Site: brandenburg
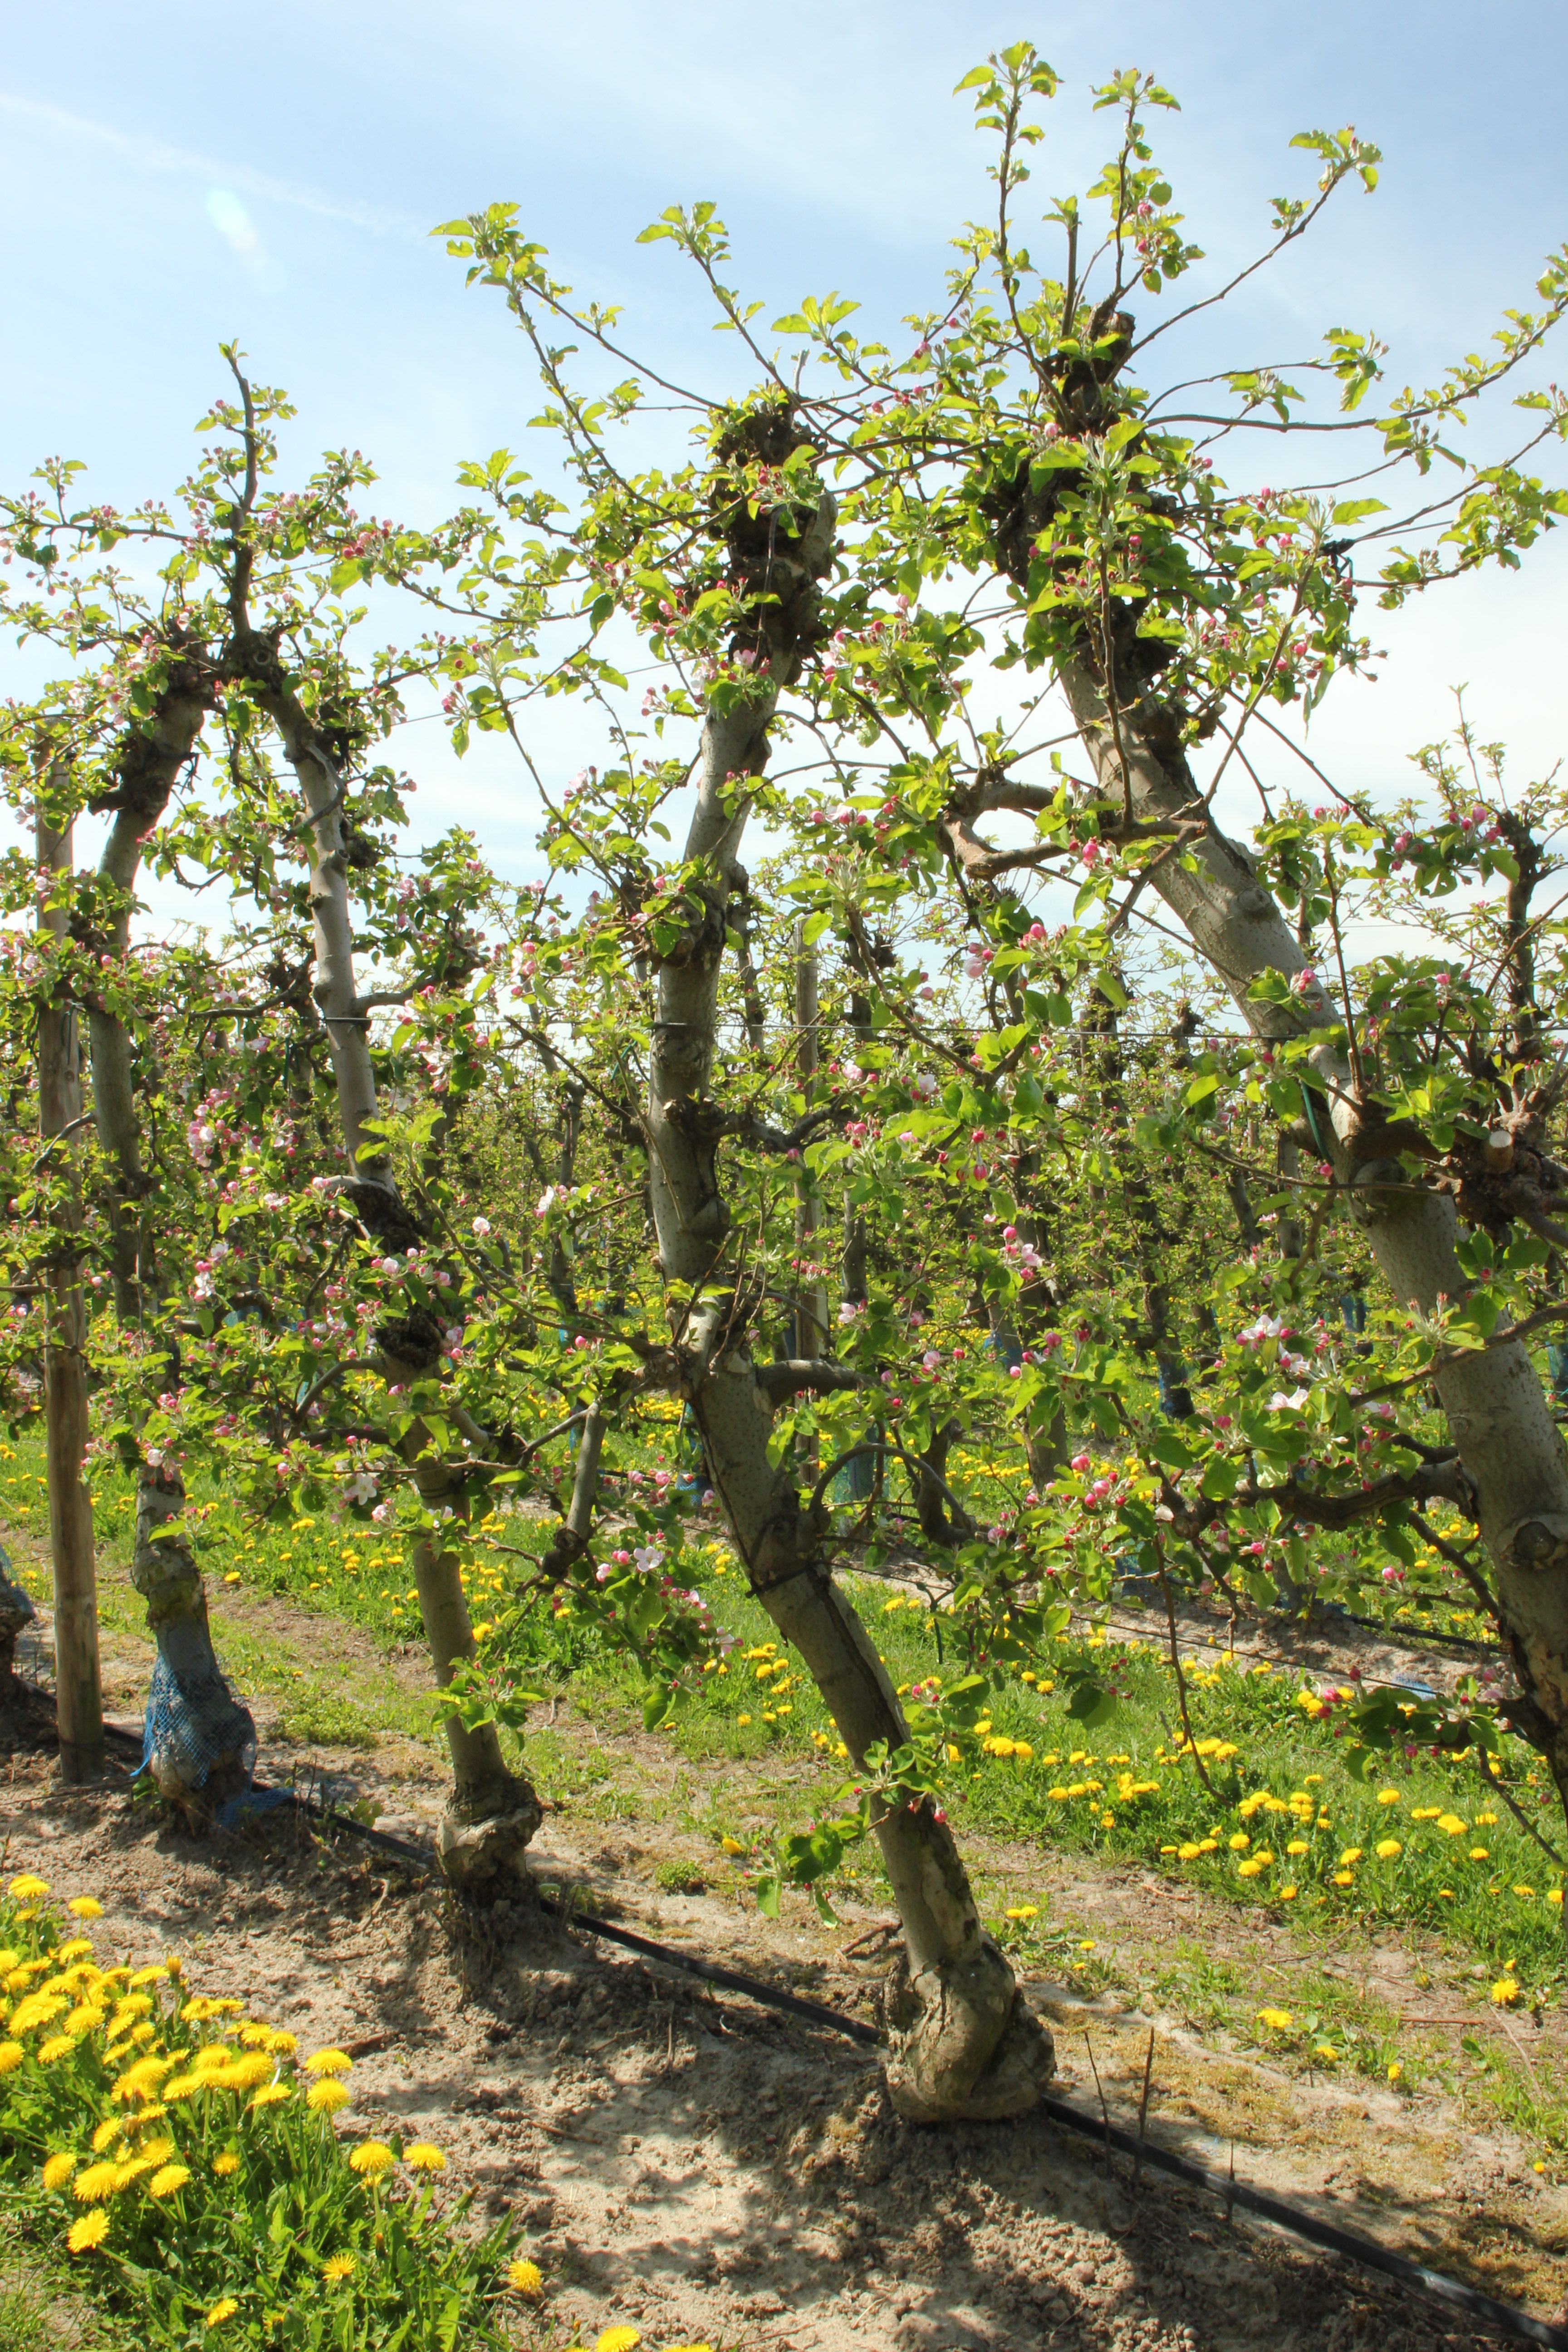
Growth stage (BBCH 57): Inflorescence emergence